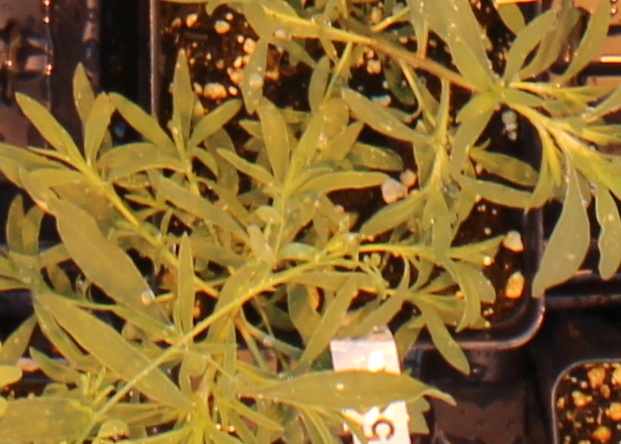
Label: Kochia